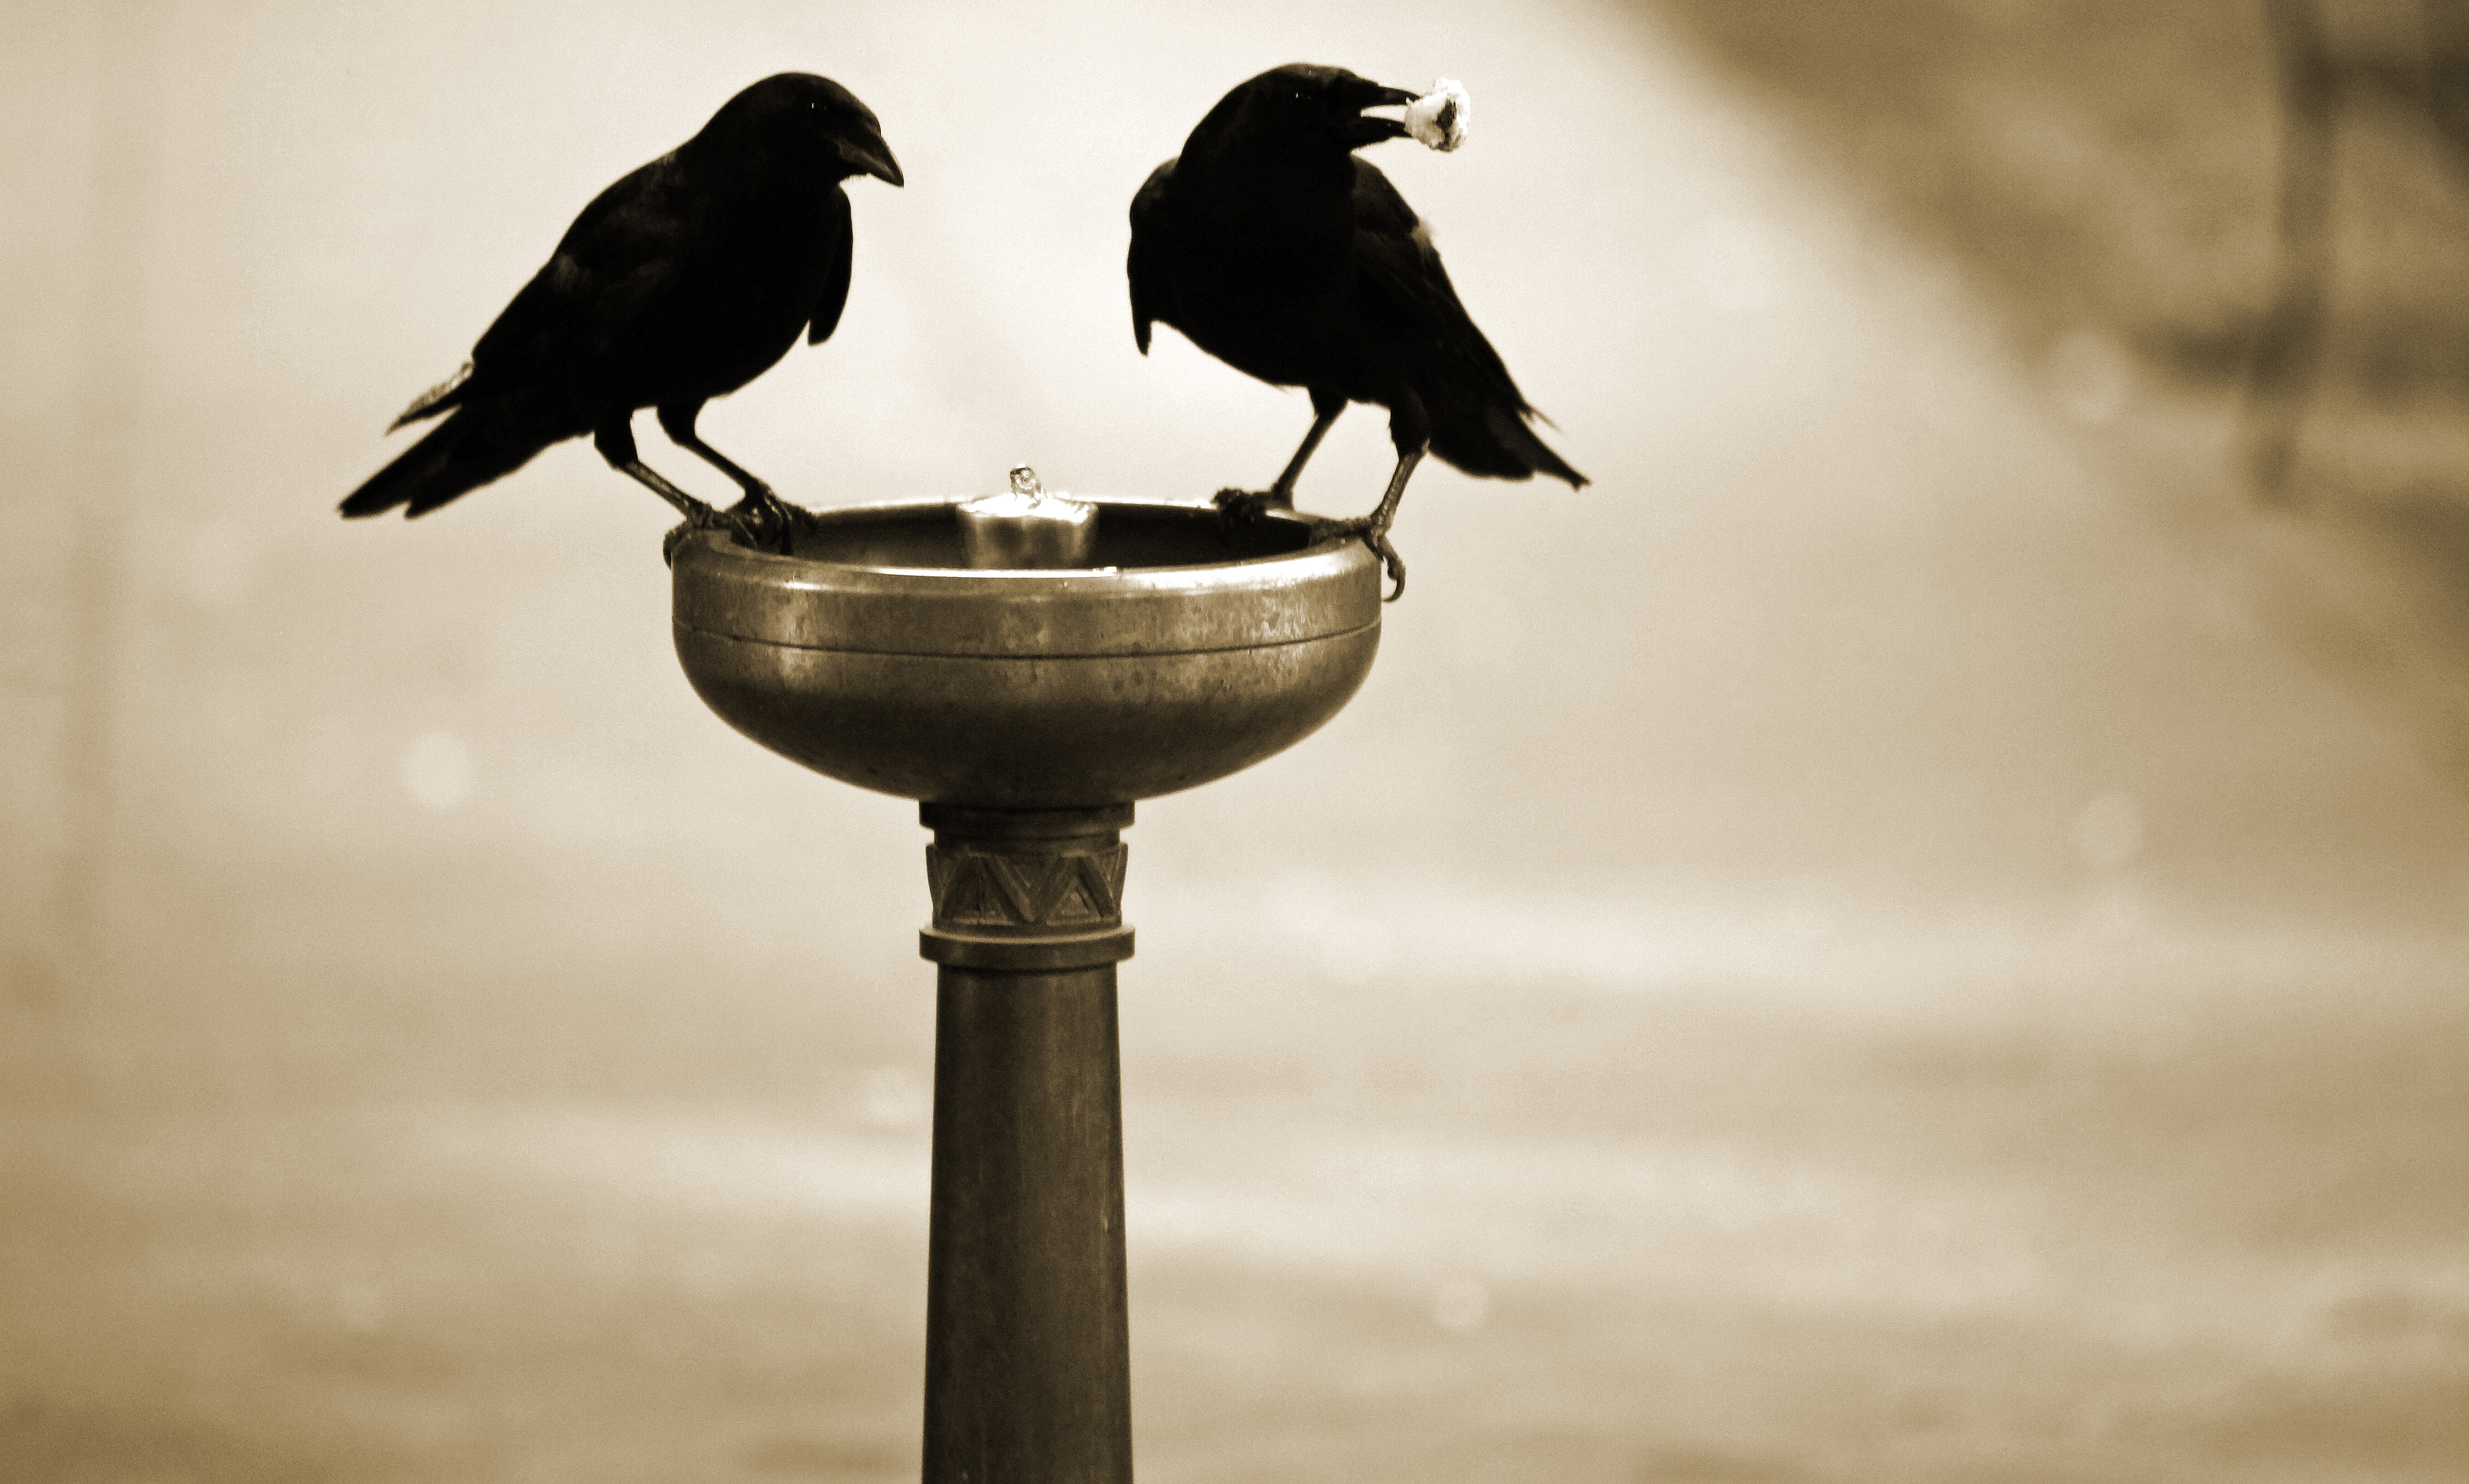
water, bird, morning, downtown, food, canon, park, drink, two, black, lighting, lunch, bread, sepia, eos, fountain, mark, ii, 5d, and, oregon, portland, crows, ian, sane, benson, bubbler, perching bird